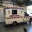
Label: ambulance